Liggett and Myers Tobacco Company (Huntington, West Virginia)

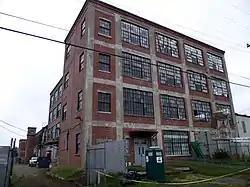
Front and side of the facility

Liggett and Myers Tobacco Company is a historic factory building located at Huntington, Cabell County, West Virginia, USA. The original building was constructed in 1917 and is a four-story, red brick, Commercial Style warehouse building, measuring . At the rear of the building is an addition built in 1920. It is a two-story, red brick, Commercial Style warehouse building, measuring . Also on the property is the redrying plant, built in 1910. It is a long, one story brick industrial building with a gable roof. The complex was built by the Liggett & Myers Tobacco Company as a tobacco warehouse and cigarette factory.